Amuzgos

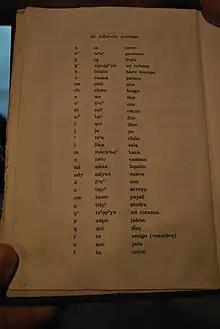
Partial Latin alphabet use to write the Amuzgo language

The Amuzgo language has various names in the language proper based on the dialect and community. This include Tzhonoa, Tzoñ'an, Tsañcue or Nañcue and ñomnda which means "water or sea language" referring to the Amuzgo's mythical origins. The Amuzgo language is part of the Oto-Manguean family, in the Mixtec subfamily. It is related to Triqui, Cuicatec, Chocho-popoloca, Mazatec, Ixcatec and Mixtec.